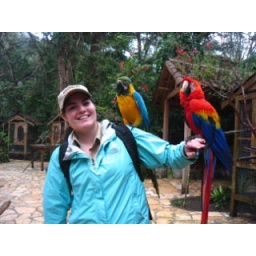
macaw mountain bird park in copan ruinas